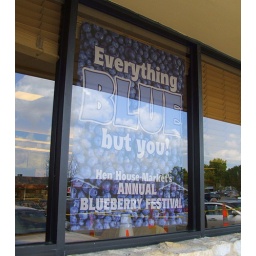
Reflection of blue skies in the grocery store window